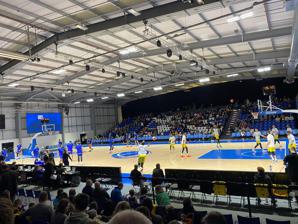
Building: Playsport Arena
Country: United Kingdom
Year built: 2023
Playsport Arena The temporary arena in 2023 Location East Kilbride , Scotland, United Kingdom Coordinates 55°46′54″N 4°10′30″W / 55.7817°N 4.1749°W / 55.7817; -4.1749 Capacity Temporary: 1,800 Overall: 6,000 (on completion) Construction Opened 2023 Renovated 2023 Construction cost £20 million Tenants Caledonia Gladiators Playsport Arena is a two-stage sports and entertainment arena in East Kilbride , Scotland. The main arena will have a seating capacity for 6,000 spectators. The arena's main tenants will be the Caledonia Gladiators basketball teams, who will move from their previous homes at the Emirates Arena in Glasgow (men's team) and the Lagoon Centre in Paisley (women's team) for the start of the 2023–24 season. History The 90-acre Playsport site, location between the Nerston and Stewartfield areas on the northern edge of the town, was first opened in 2009, with a nine-hole golf course, driving range and indoor sports, leisure and retail facilities, but remained largely underdeveloped for many years. The site was purchased by Gladiators' owners Steve and Alison Timoney, and plans were officially announced in 2023 for a £20 million arena development. In the short term, a temporary arena with capacity for 1,800 spectators was constructed within the original footprint to allow the Gladiators' teams to move to the site for the start of the 2023–24 season; it staged its first official fixture on 5 October 2023. It is expected the full 6,000 capacity arena development will be completed by 2026. References